Shamsur Rahman Kallue

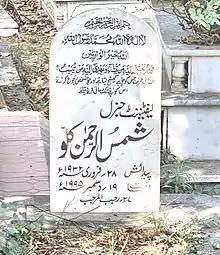
Kallue's grave at army cemetery Westridge, Rawalpindi

Shamsur Rahman Kallue died on December 19, 1995, in Rawalpindi and is buried at the army cemetery in Westridge, Rawalpindi.